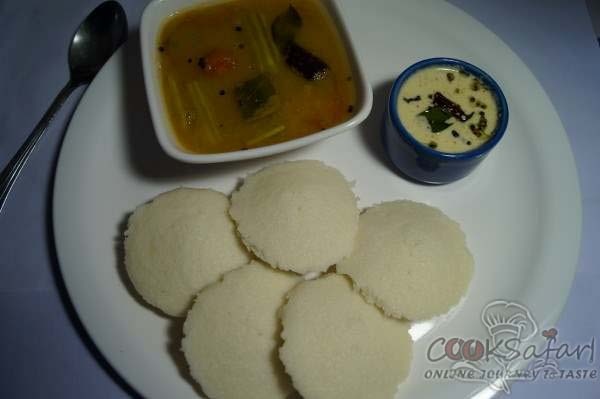
Dish: idli